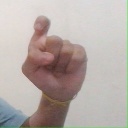
अक्षर: इ